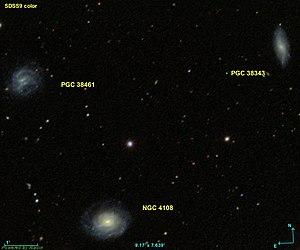
Image créée à l'aide du logiciel Aladin Sky Atlas du Centre de Données astronomiques de Strasbourg et des données publiques en format FIT de SDSS (Sloan Digital Sky Survey).
NGC 4108 est une galaxie spirale située dans la constellation du Dragon à environ 114 millions d'années-lumière. NGC 4108 a été découvert par l'astronome britannique John Herschel en 1832.